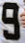
Number: 9